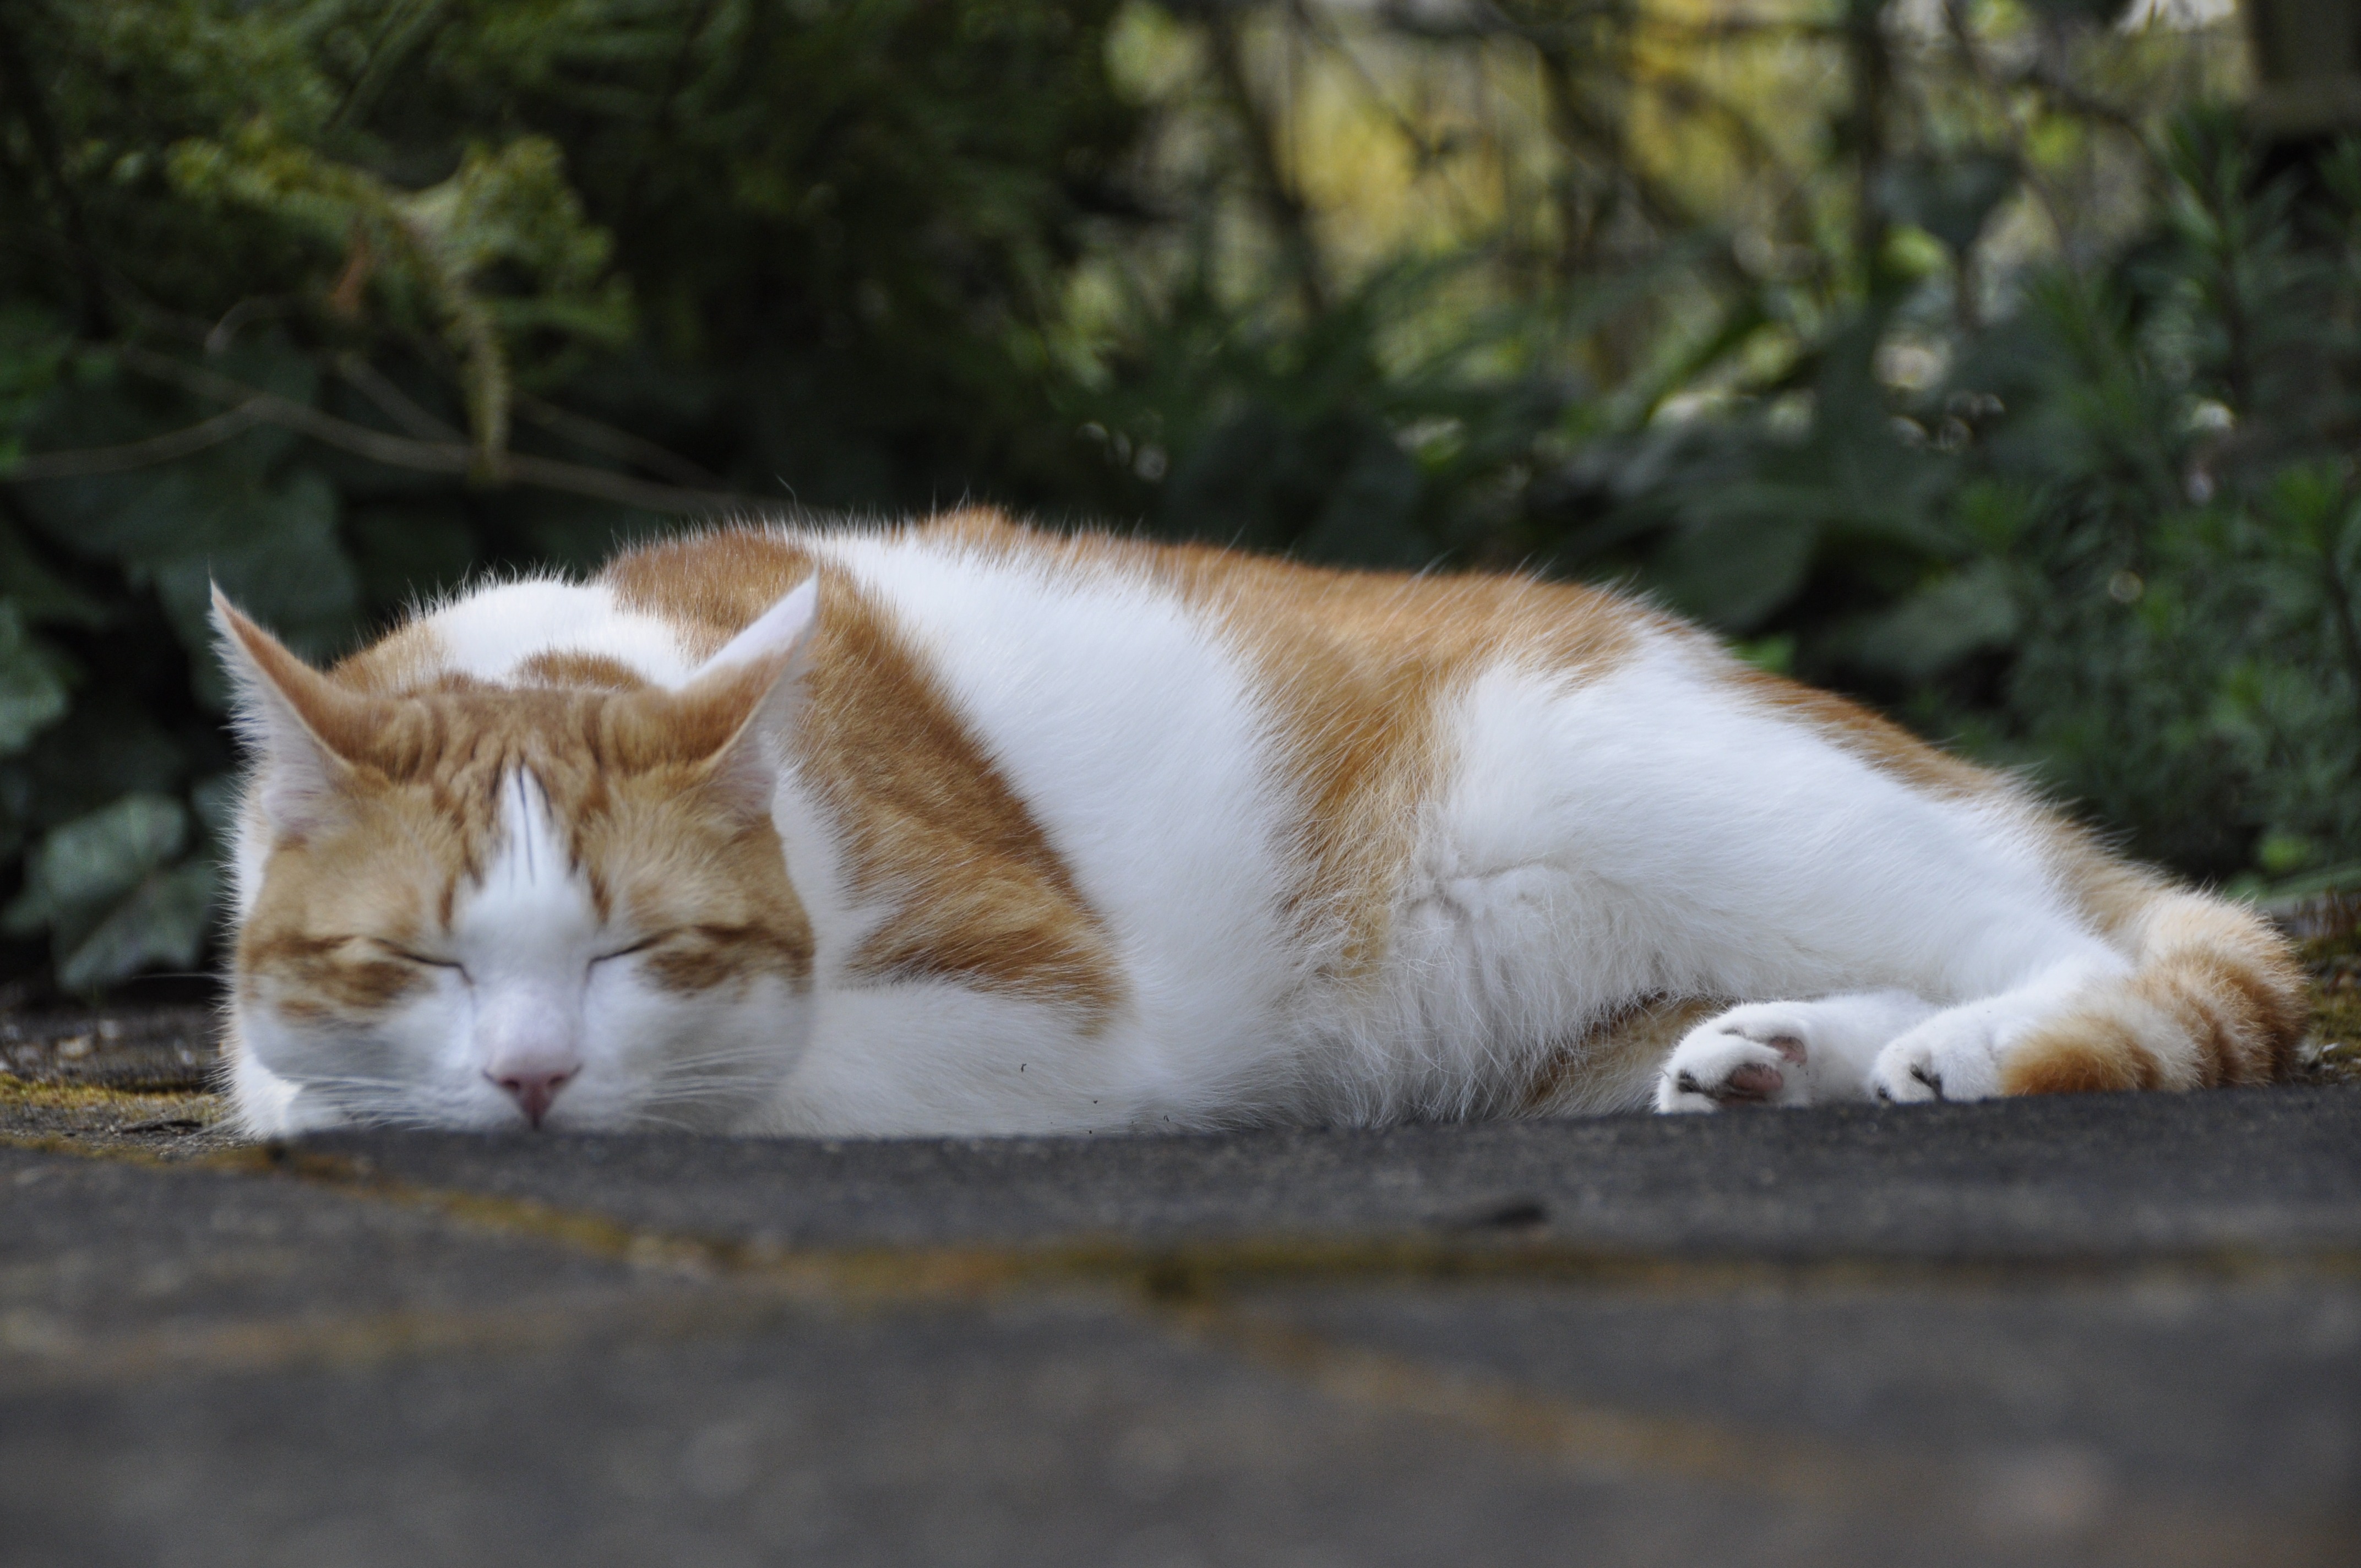
grass, white, animal, pet, red, cat, mammal, rest, fauna, nap, cats, nose, whiskers, sleep, skin, vertebrate, gijs, hangover, small to medium sized cats, cat like mammal